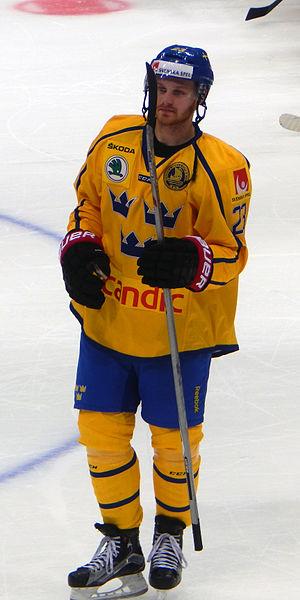
Lucas Wallmark est un joueur professionnel suédois de hockey sur glace. Il évolue au poste d'attaquant.